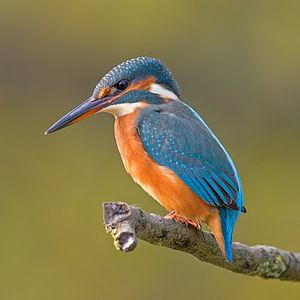
Vallum Sø / Dyrelivet / Hvepsevåge og andre rovfugle
Isfugl. (Foto: Andreas Trepte).
Vallum Sø ligger på Djursland, ca. 1 km øst for Ryomgård. Søen er 11 ha stor og lavvandet, med en gennemsnitsdybde på 2,1 m og en maksimal dybde på 3,2 m. Søen er omgivet af flere forskellige naturtyper, især blandskov, ellesump, rørskov, enge og græsningsarealer med skotsk højlandskvæg. På den skovklædte vestside er terrænet kuperet, på østsiden er det mere fladt. Der findes flere kildevæld ved søen.